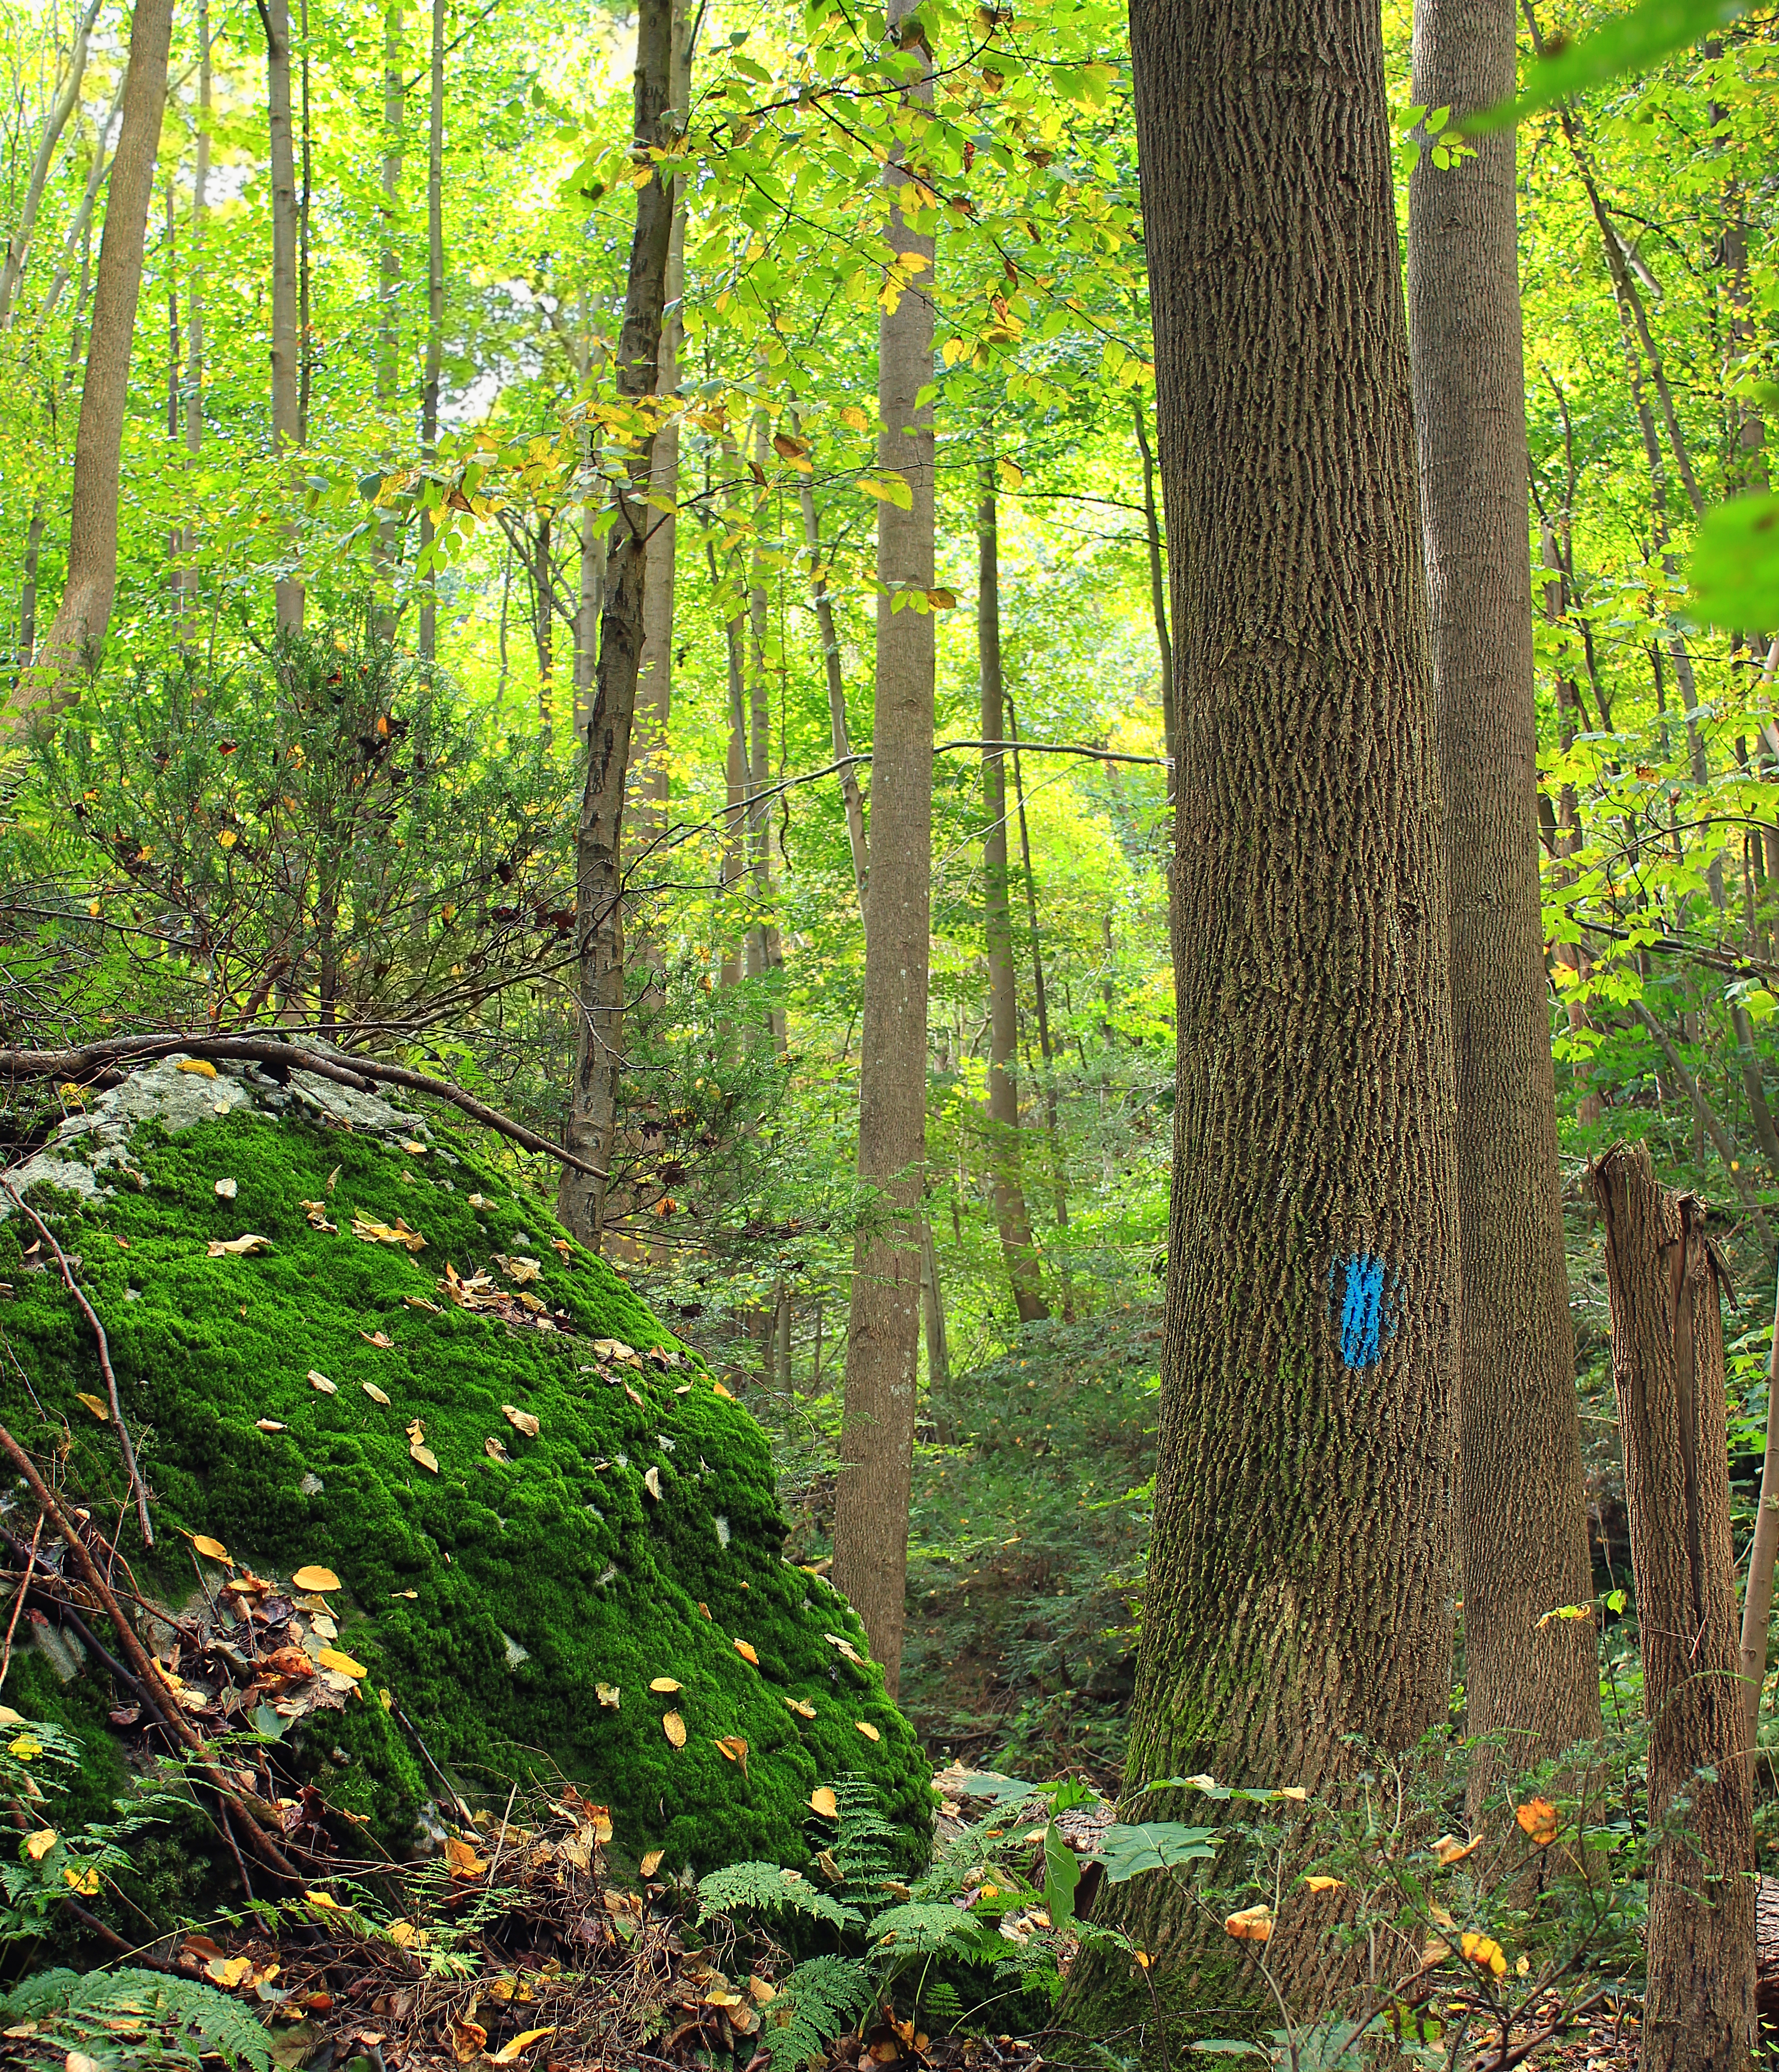
tree, forest, wilderness, plant, hiking, trail, sunlight, leaf, flower, moss, green, jungle, autumn, botany, trees, rocks, creativecommons, vegetation, rainforest, blaze, blazes, deciduous, ferns, ravine, pennsylvania, riverhills, yorkcounty, masondixontrail, apollocountypark, chancefordtownship, grove, woodland, habitat, ecosystem, biome, old growth forest, natural environment, woody plant, temperate broadleaf and mixed forest, temperate coniferous forest